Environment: real
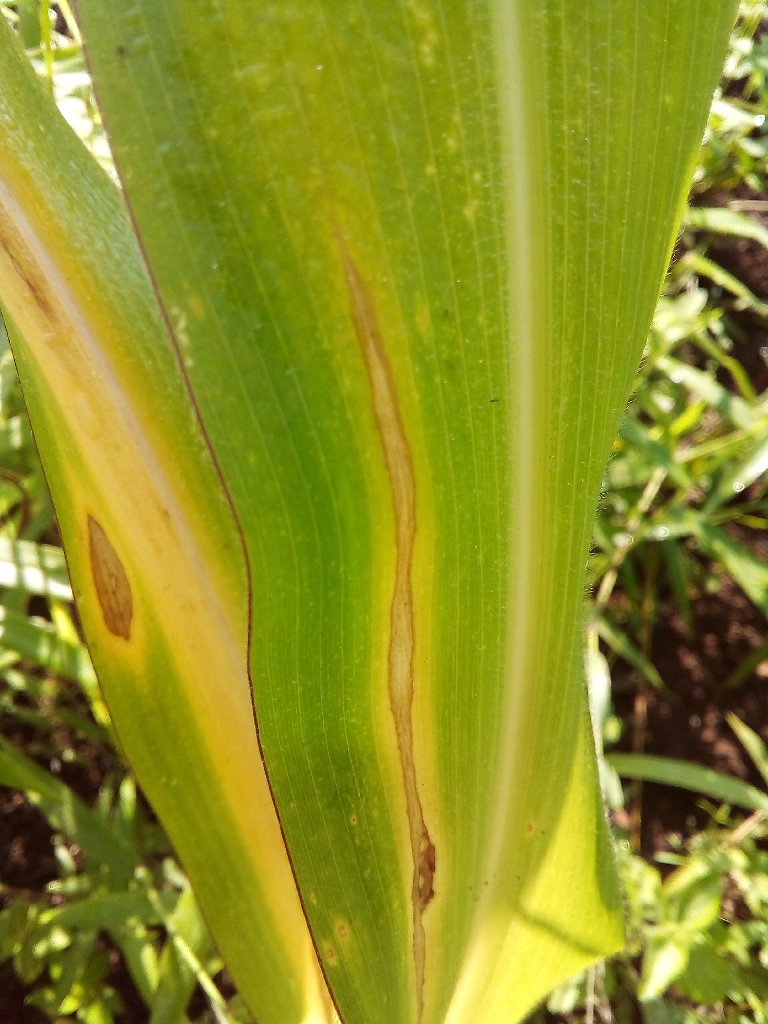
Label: northern_corn_leaf_blight